Andrew Hunter Murray

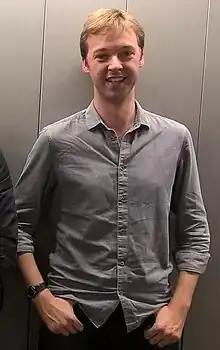
Murray in 2015

Murray went to school at King's College School in Wimbledon.